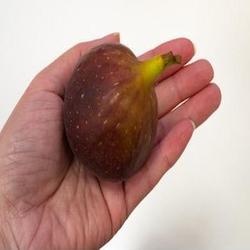
Label: Fig